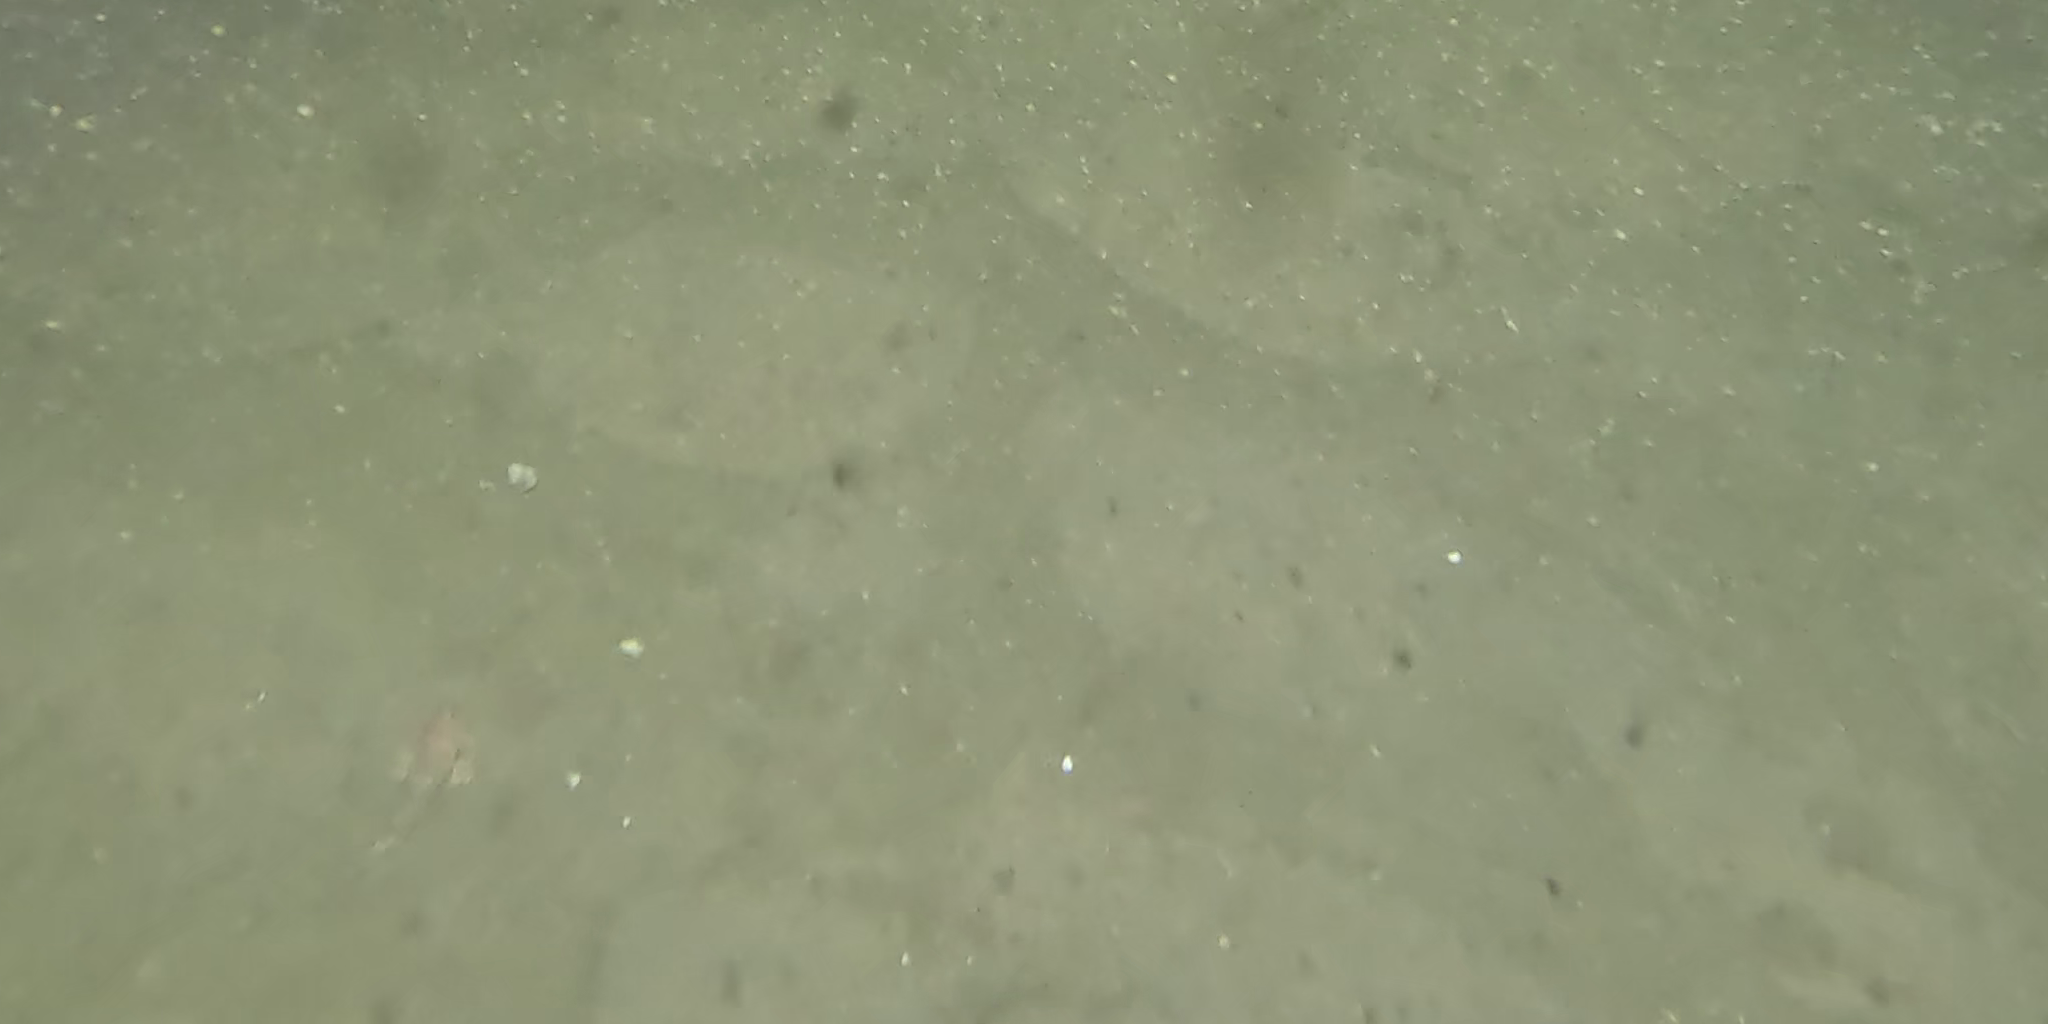
Seabed habitat: sand